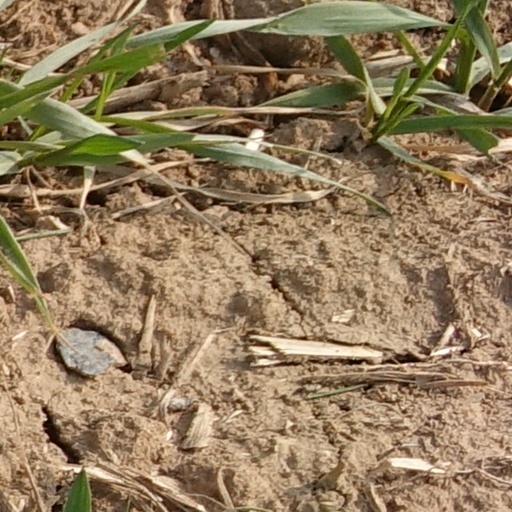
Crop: wheat